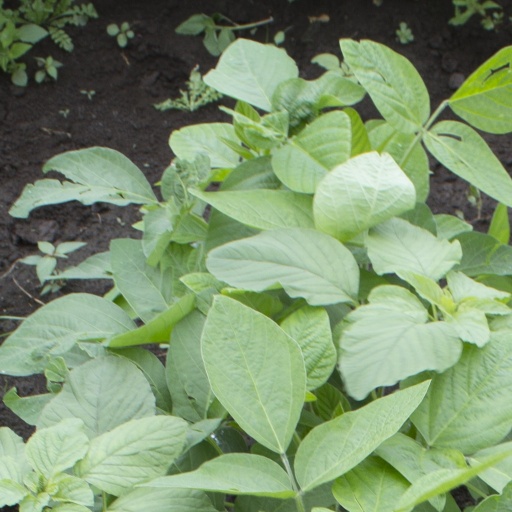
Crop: soybean